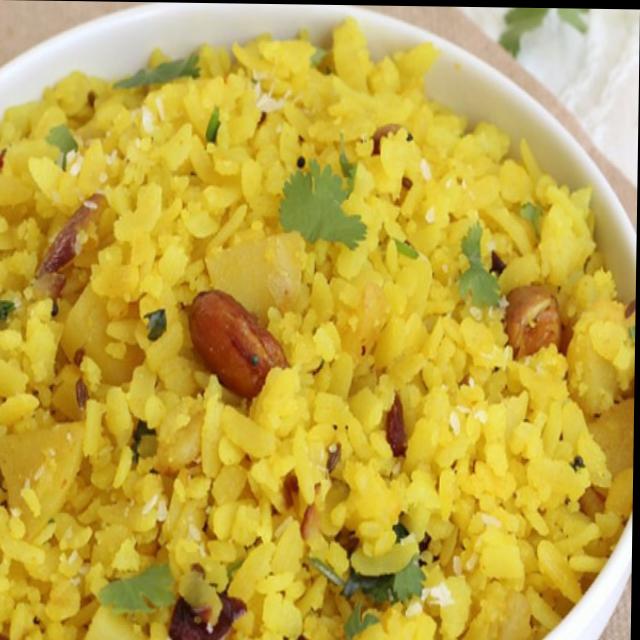
Dish: poha